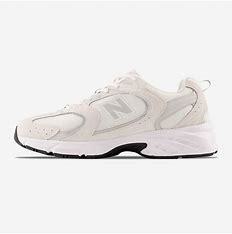
Brand: New
Model: Balance New Balance 530